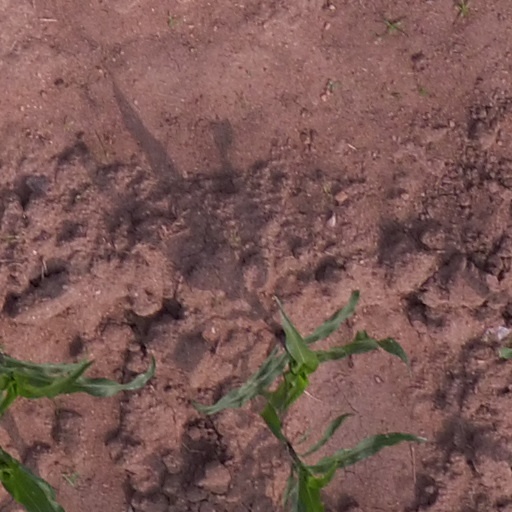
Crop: maize; corn